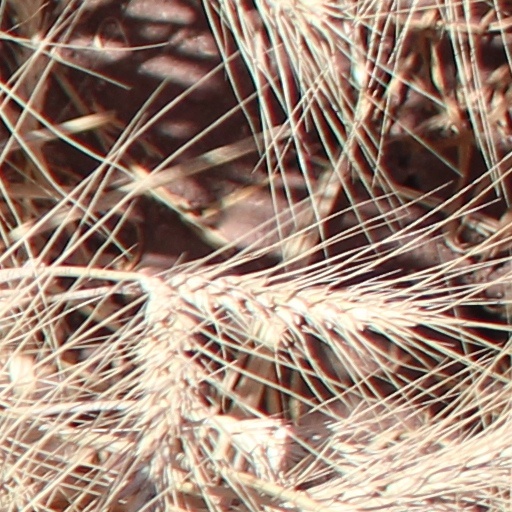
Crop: wheat